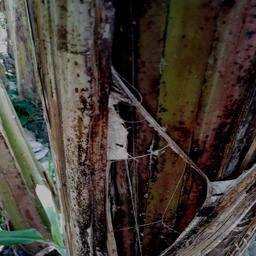
Label: BACTERIAL SOFT ROT